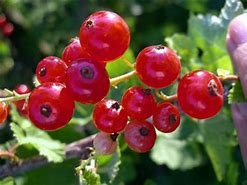
Label: redcurrant